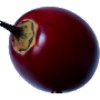
Label: Tamarillo 1